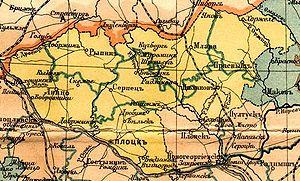
Le gouvernement de Płock est une division administrative de l’Empire russe, située dans le royaume de Pologne, avec pour capitale la ville de Płock. Créé en 1837 le gouvernement exista jusqu’en 1915.